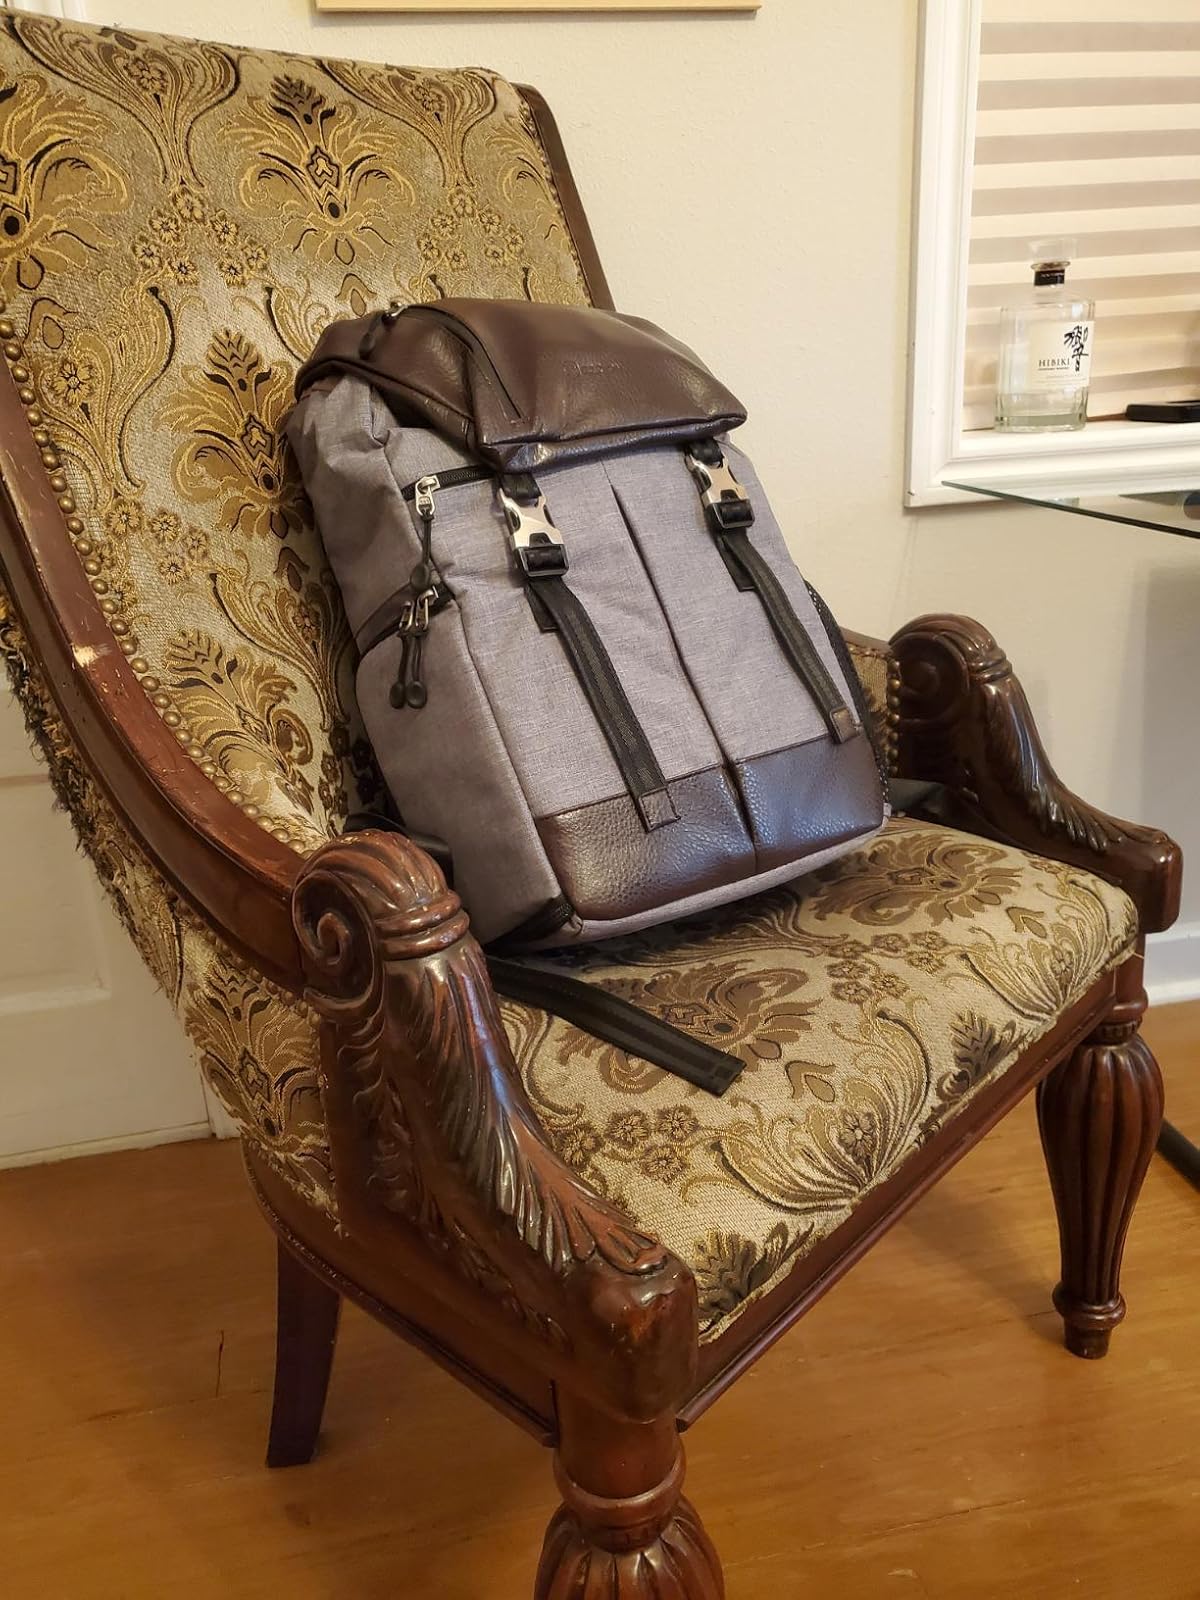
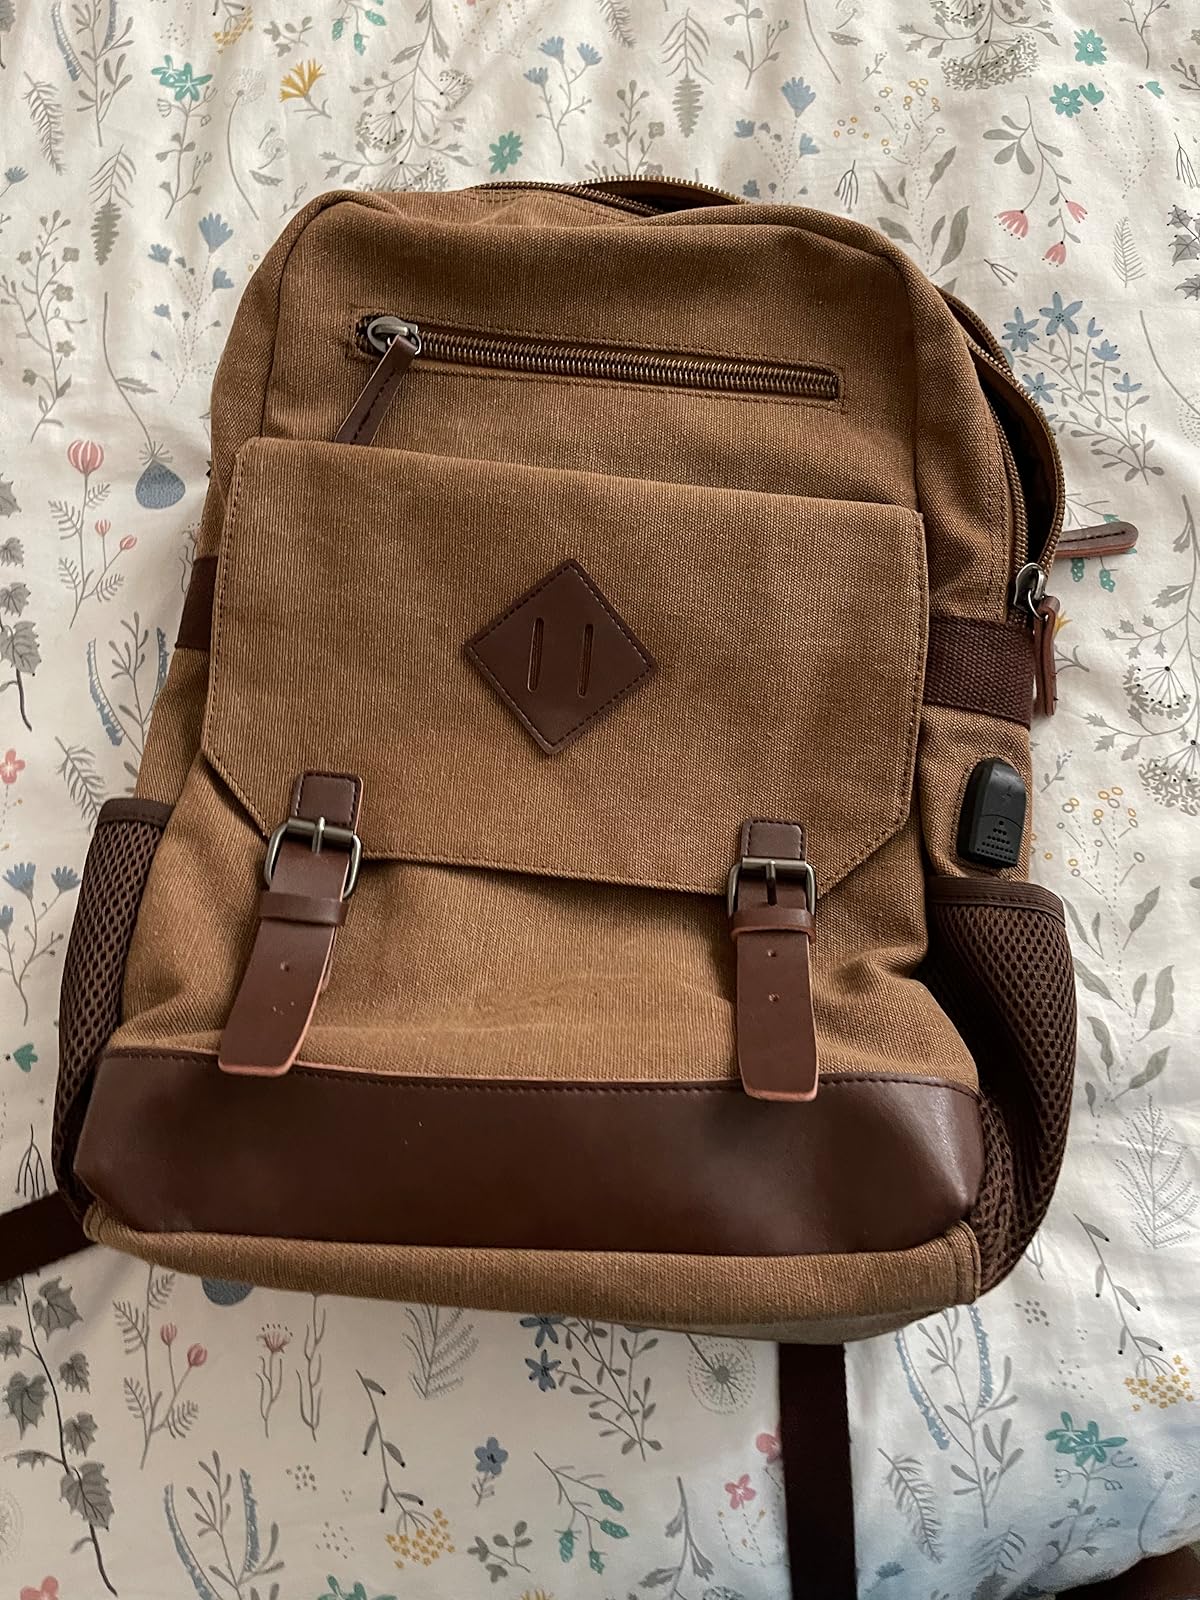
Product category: bag
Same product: no